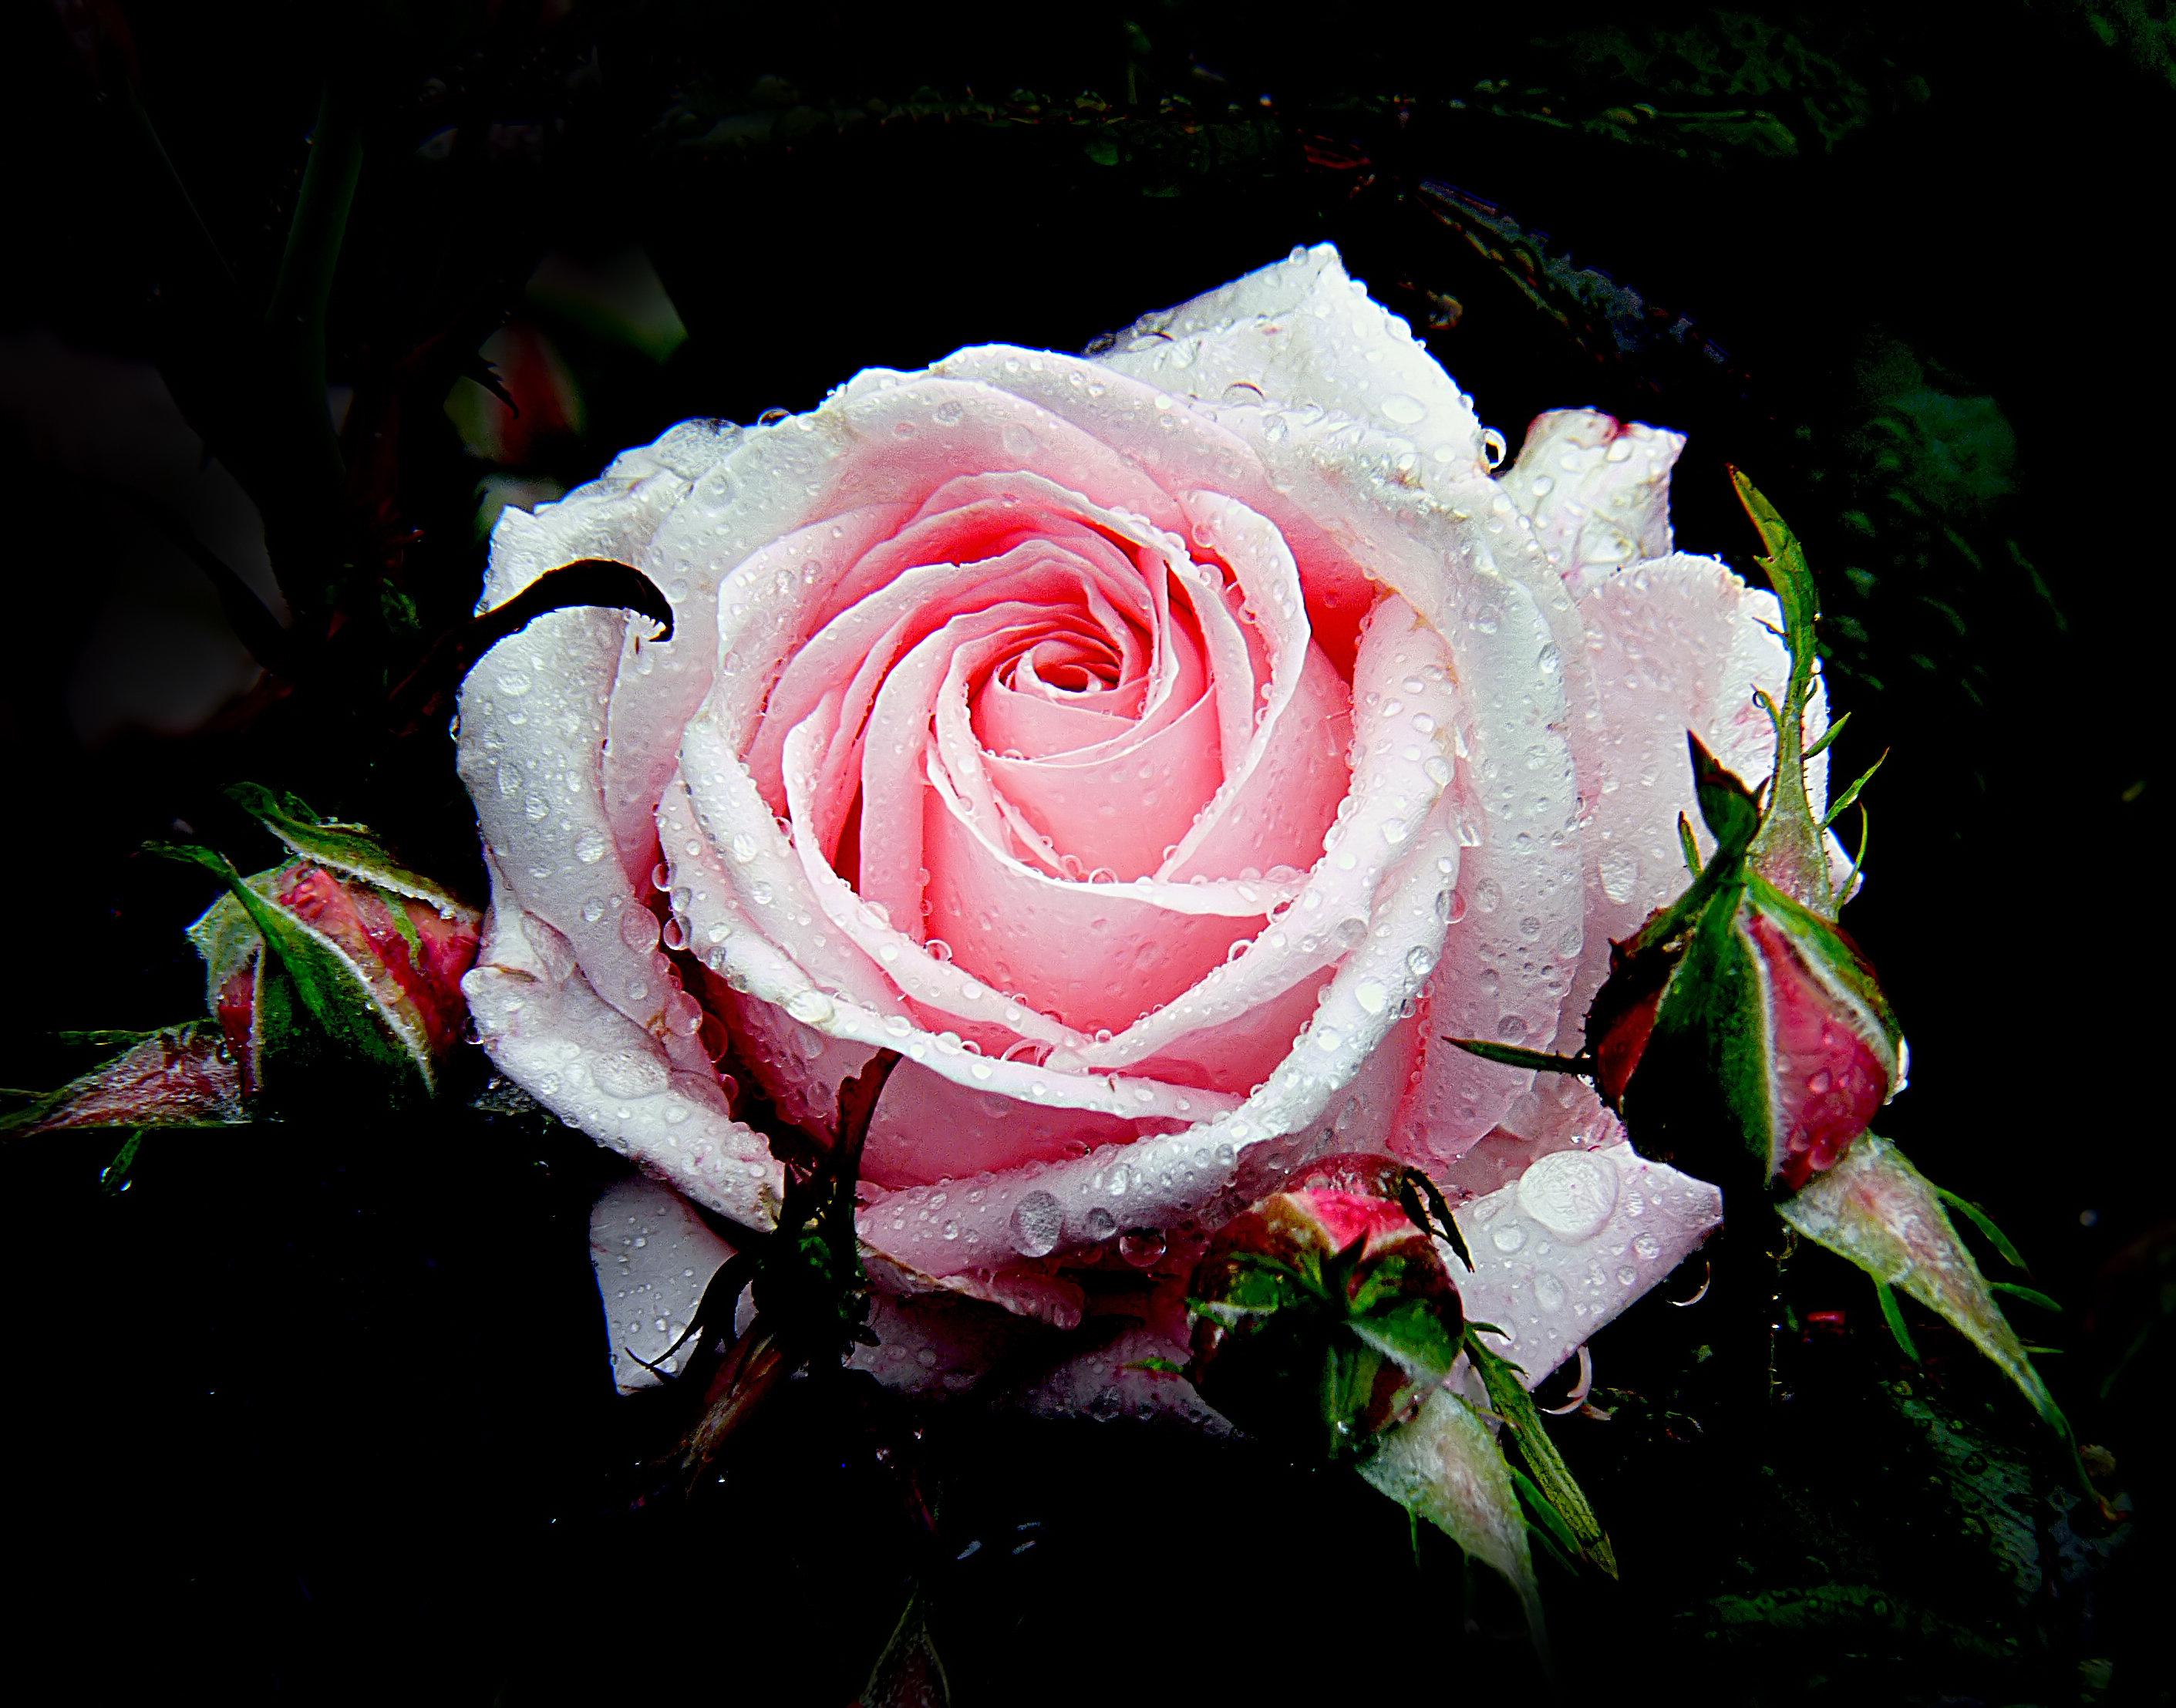
plant, flower, petal, floral, rose, red, pink, flora, flowers, roses, publicdomain, gardening, blooms, raindropsonroses, aftertherain, pinkrose, wateronflowers, floristry, macro photography, flowering plant, garden roses, rose family, land plant, rosa centifolia, rose order